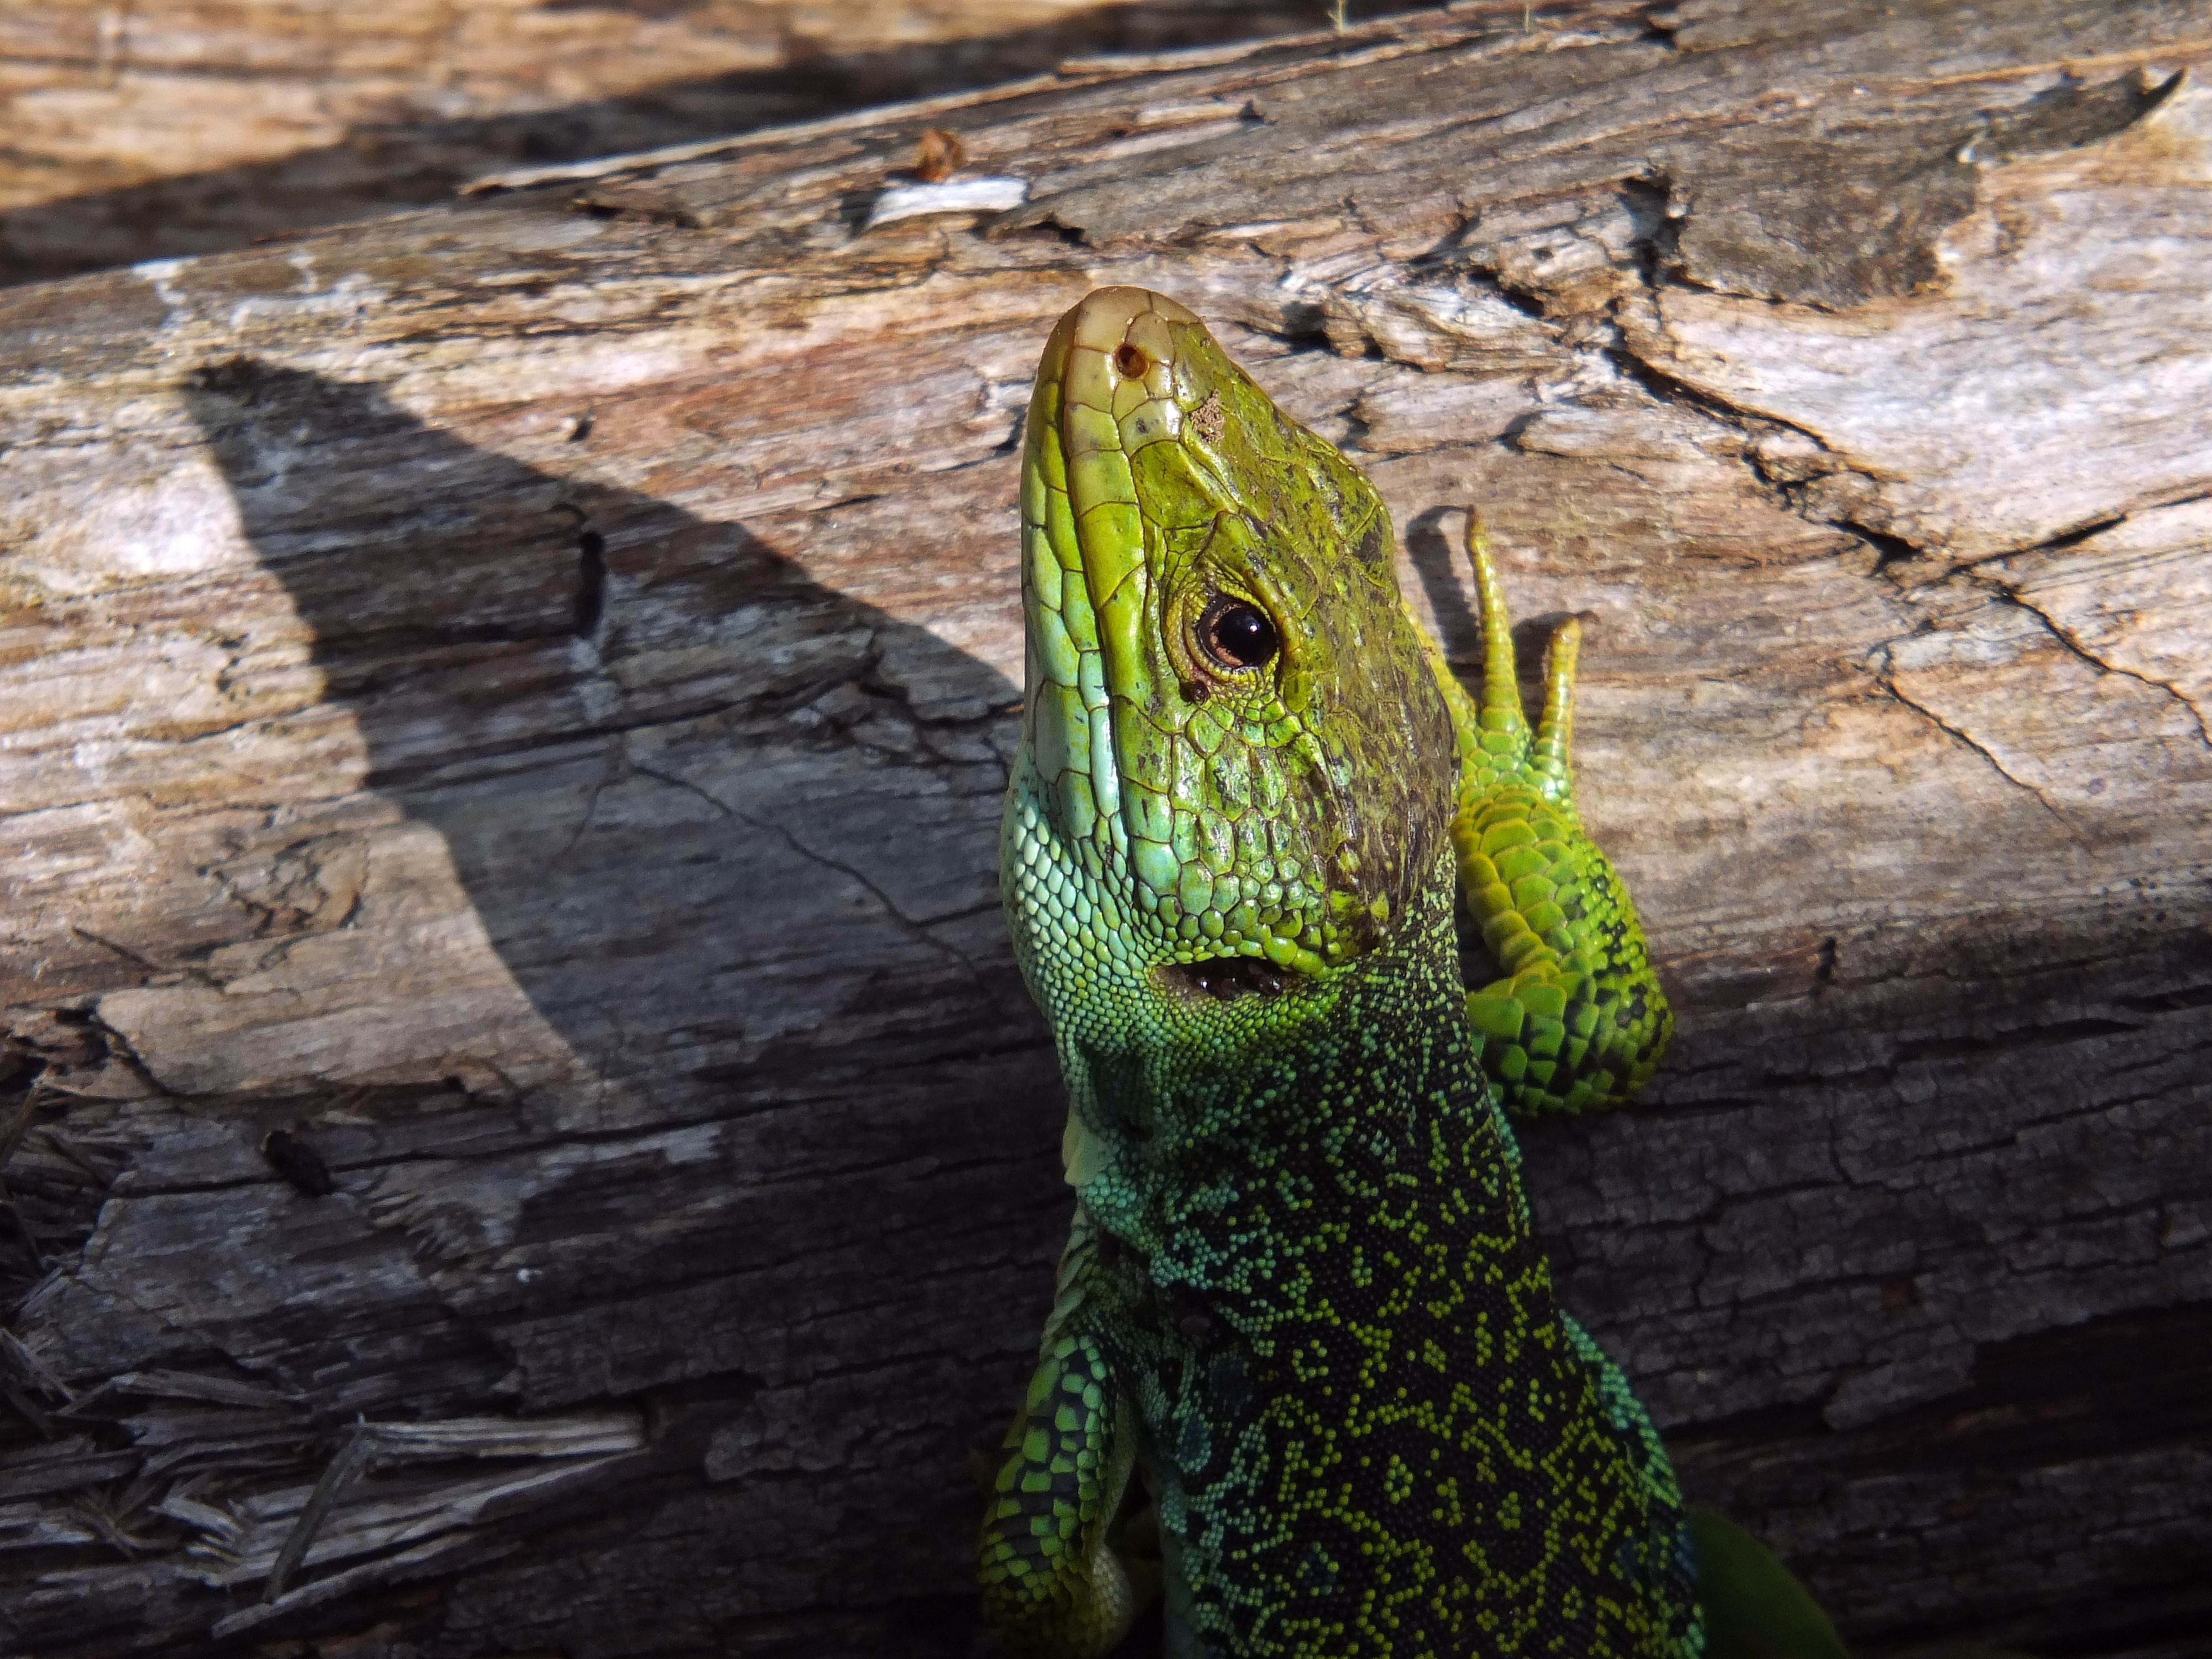
nature, leaf, wildlife, green, jungle, macro, reptile, iguana, fauna, lizard, animals, naturaleza, galicia, pontevedra, espana, iguania, ggl1, gaby1, animales, fujifilmxs1, pontevedragaliciaespa a, scaled reptile, lacertidae